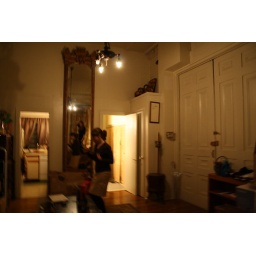
Maryanne is standing on the bed in this one haha